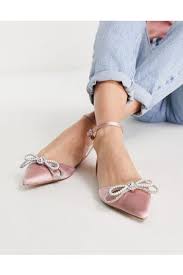
Label: Ballet Flat